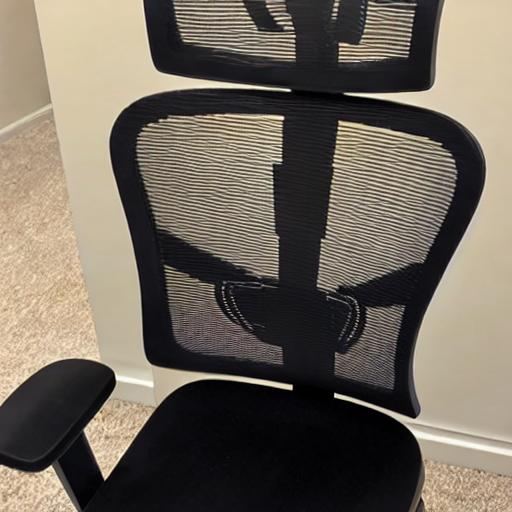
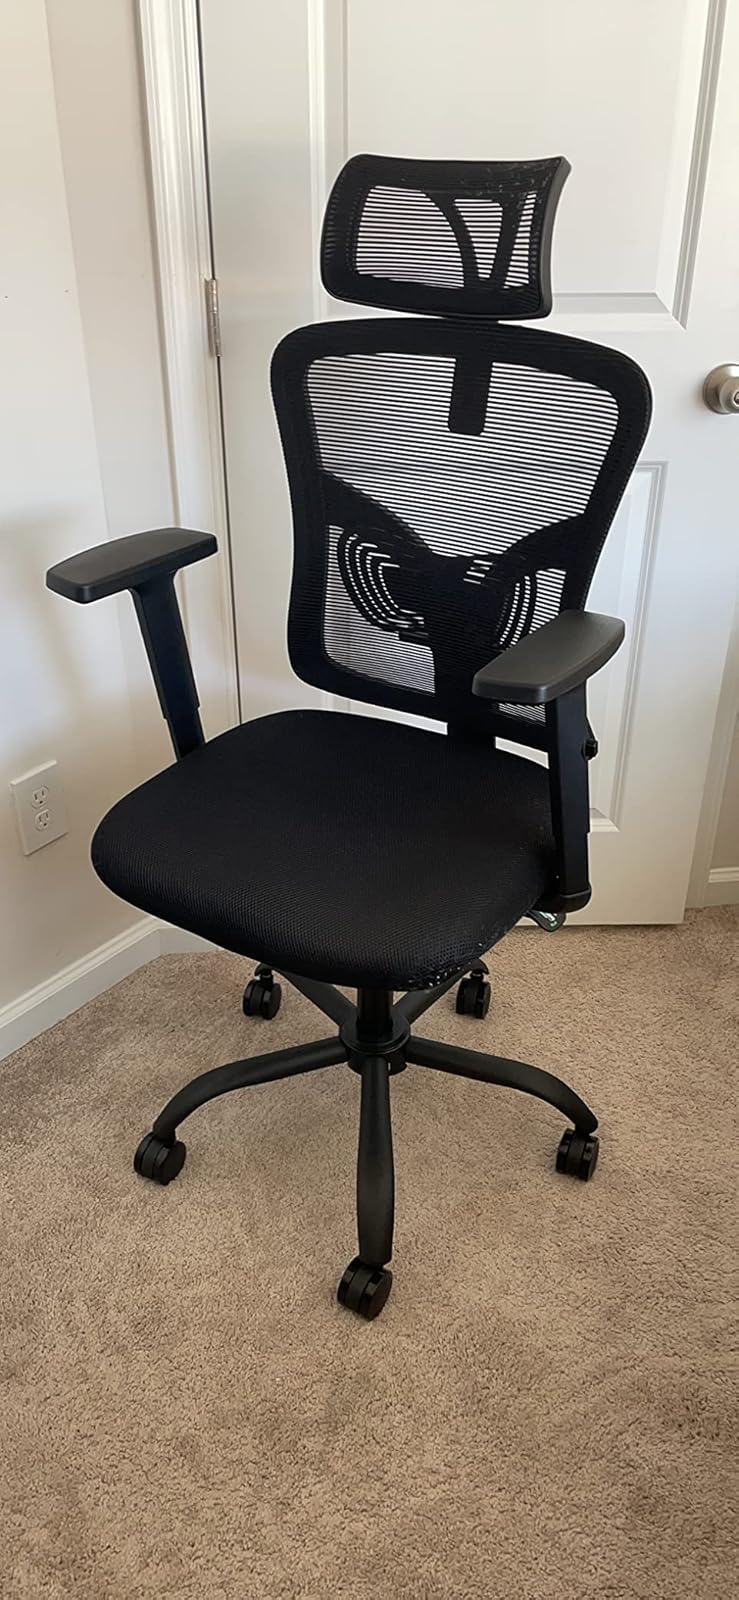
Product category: items_chair
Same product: no